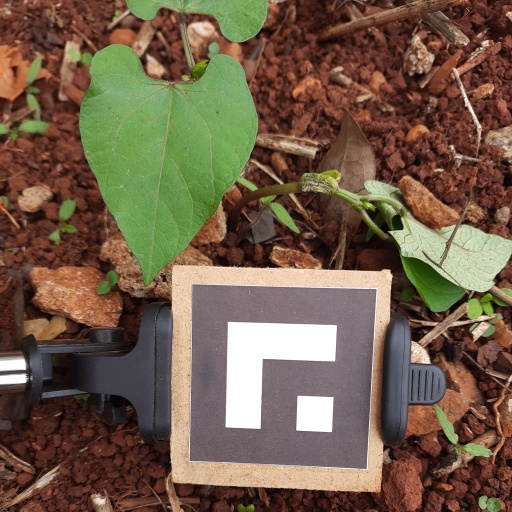
Observations: wavy surface, no eating holes, under shade